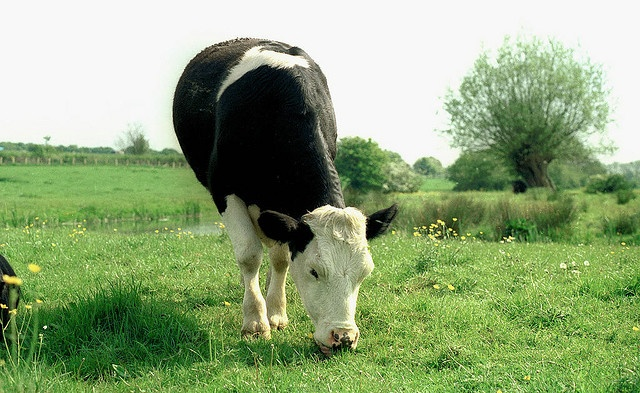
A black and white cow is eating the grass in a field.
The cow is grazing in the grass and eating.
A black and white cow grazing in a grassy field.
a black and white cow grazing in a field of green grass.
The cow chewing  her cud on a bright summer day.